Heung Fan Liu

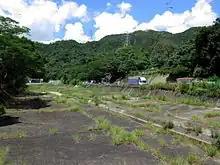
Tai Wai Nullah at Heung Fan Liu.

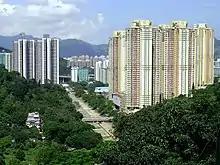
Heung Fan Liu New Village (bottom left), Tai Wai Nullah and Mei Tin Estate (right).

Heung Fan Liu is an area in Tai Wai, Sha Tin District, Hong Kong.